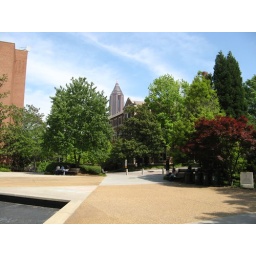
the top of the hill by the library